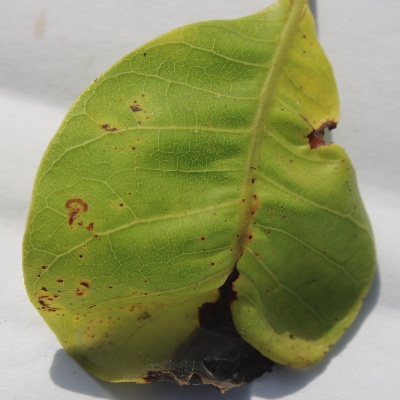
Crop: Cashew
Condition: anthracnose